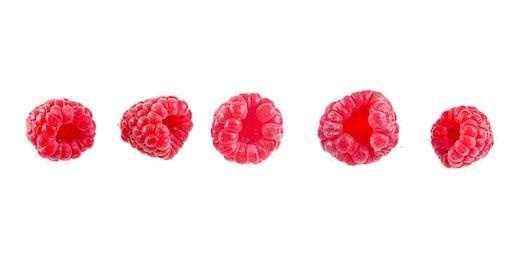
Label: raspberry